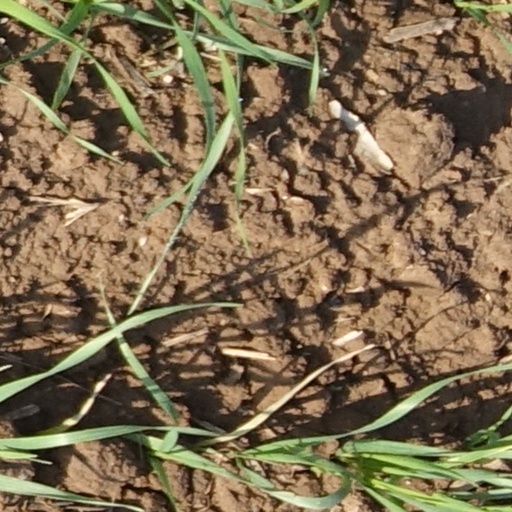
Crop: wheat